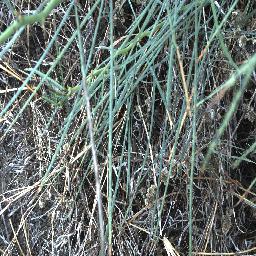
Label: parkinsonia